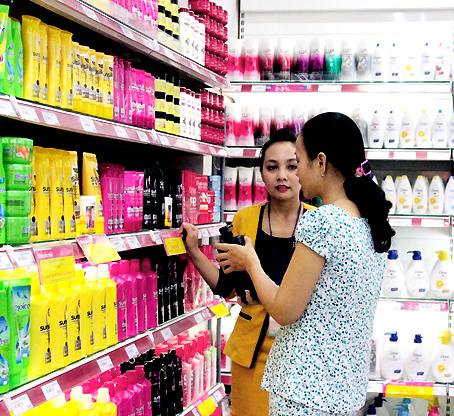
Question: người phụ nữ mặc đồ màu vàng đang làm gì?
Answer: người phụ nữ mặc đồ màu vàng đang tư vấn sản phẩm cho khách hàng